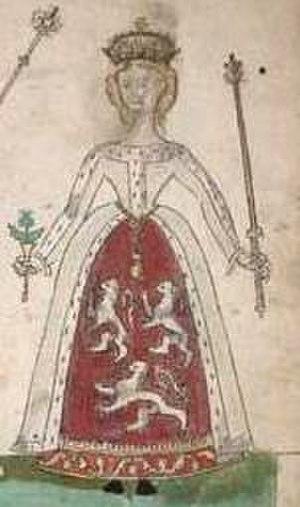
Euphémie de Ross est reine consort d'Écosse en qualité de seconde épouse de Robert II d'Ecosse. Elle est membre du Clan Ross.